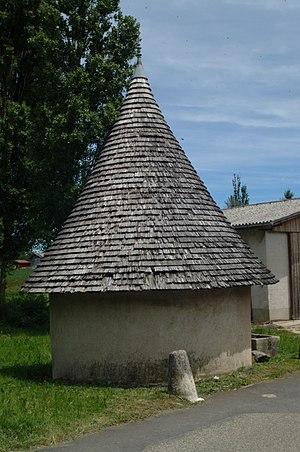
Vue extérieure de l'ancien puits
Fresens est une localité de La Grande Béroche et une ancienne commune suisse du canton de Neuchâtel, située dans la région Littoral.